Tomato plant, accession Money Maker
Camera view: horizontal (90 deg, fisheye); turntable rotation: 0 degrees
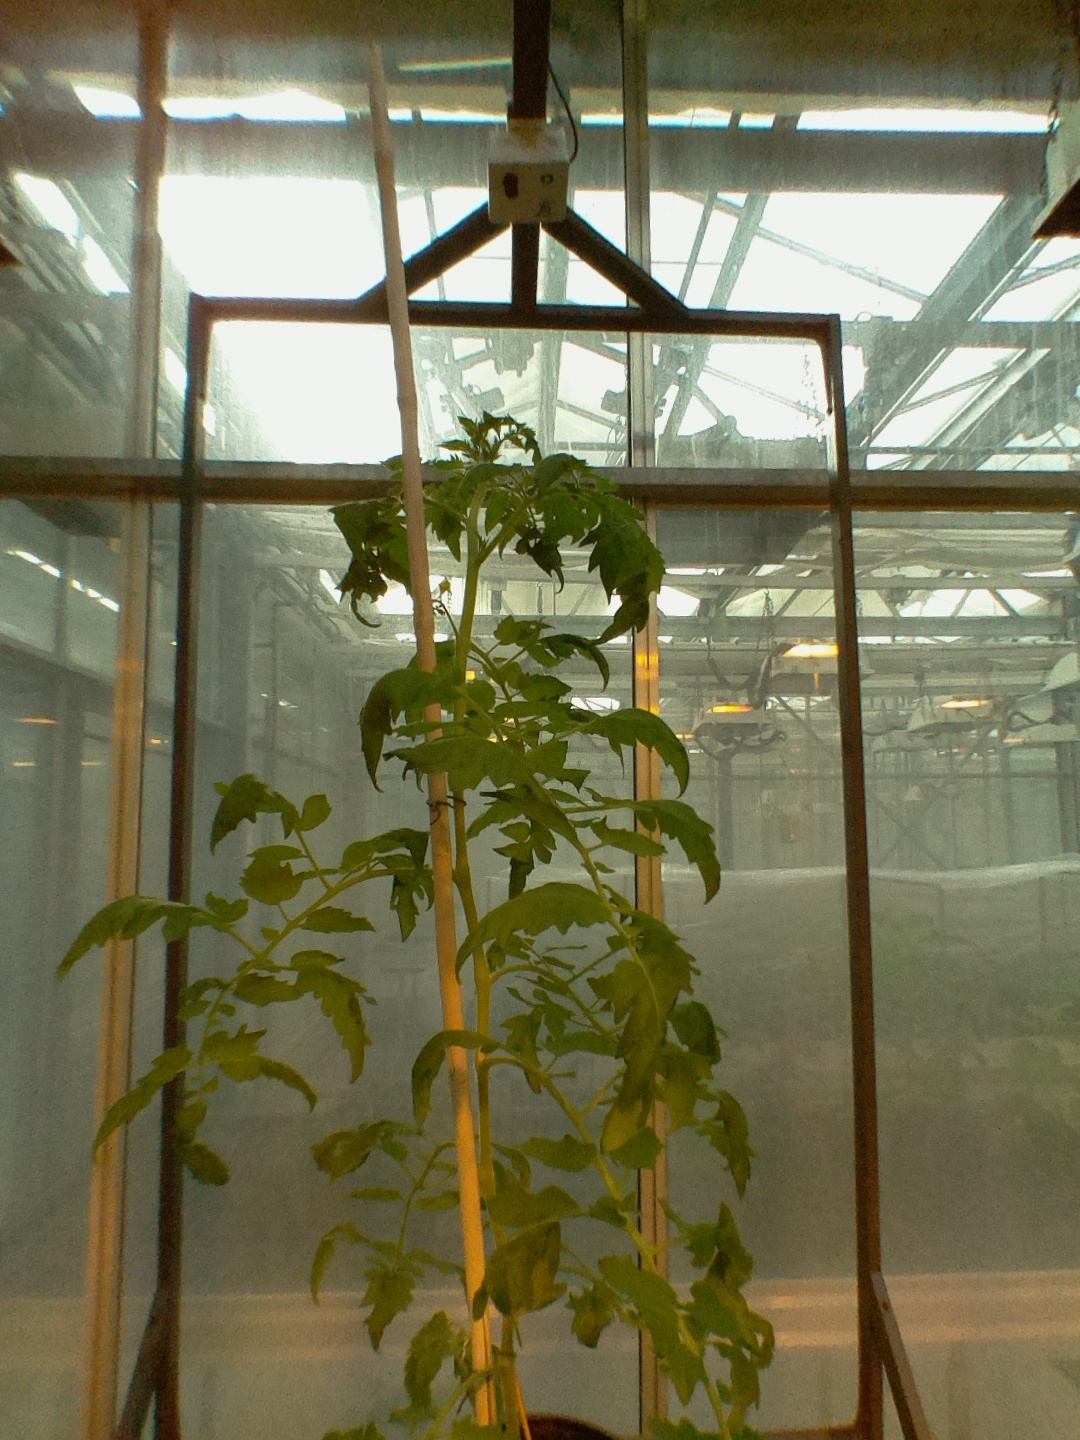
BBCH growth stage 64: 40%-50% of flowers open